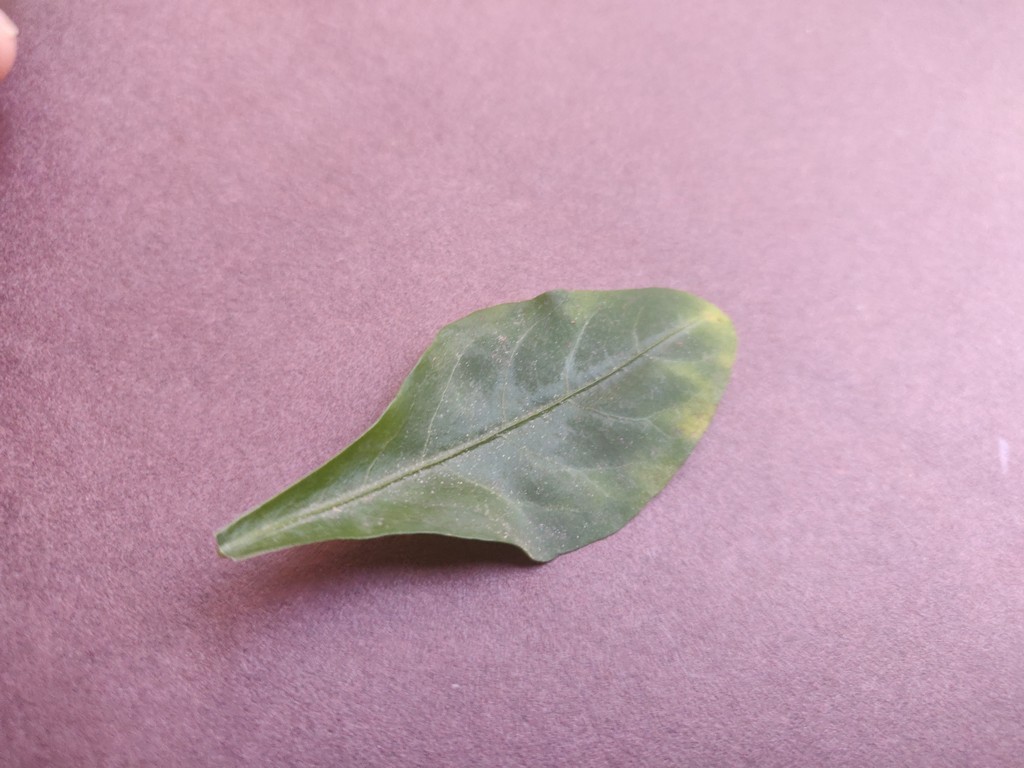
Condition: Unhealthy
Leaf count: single
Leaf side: front